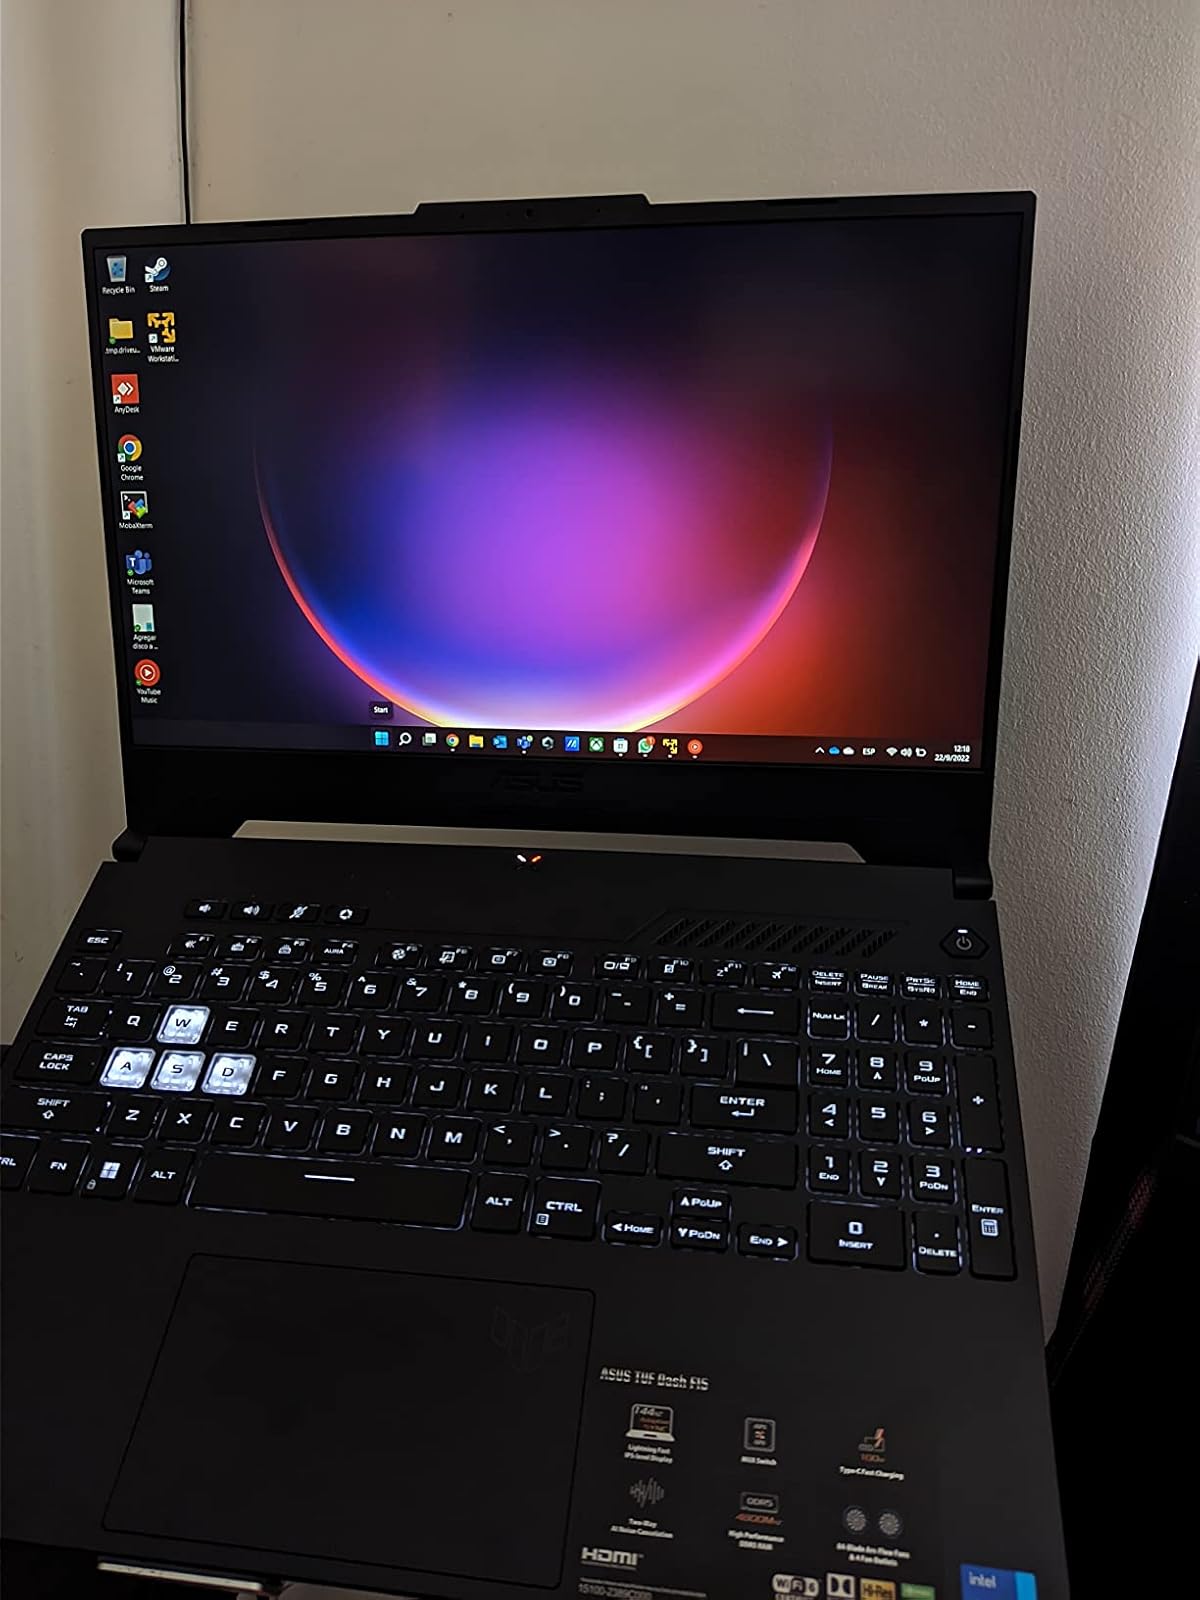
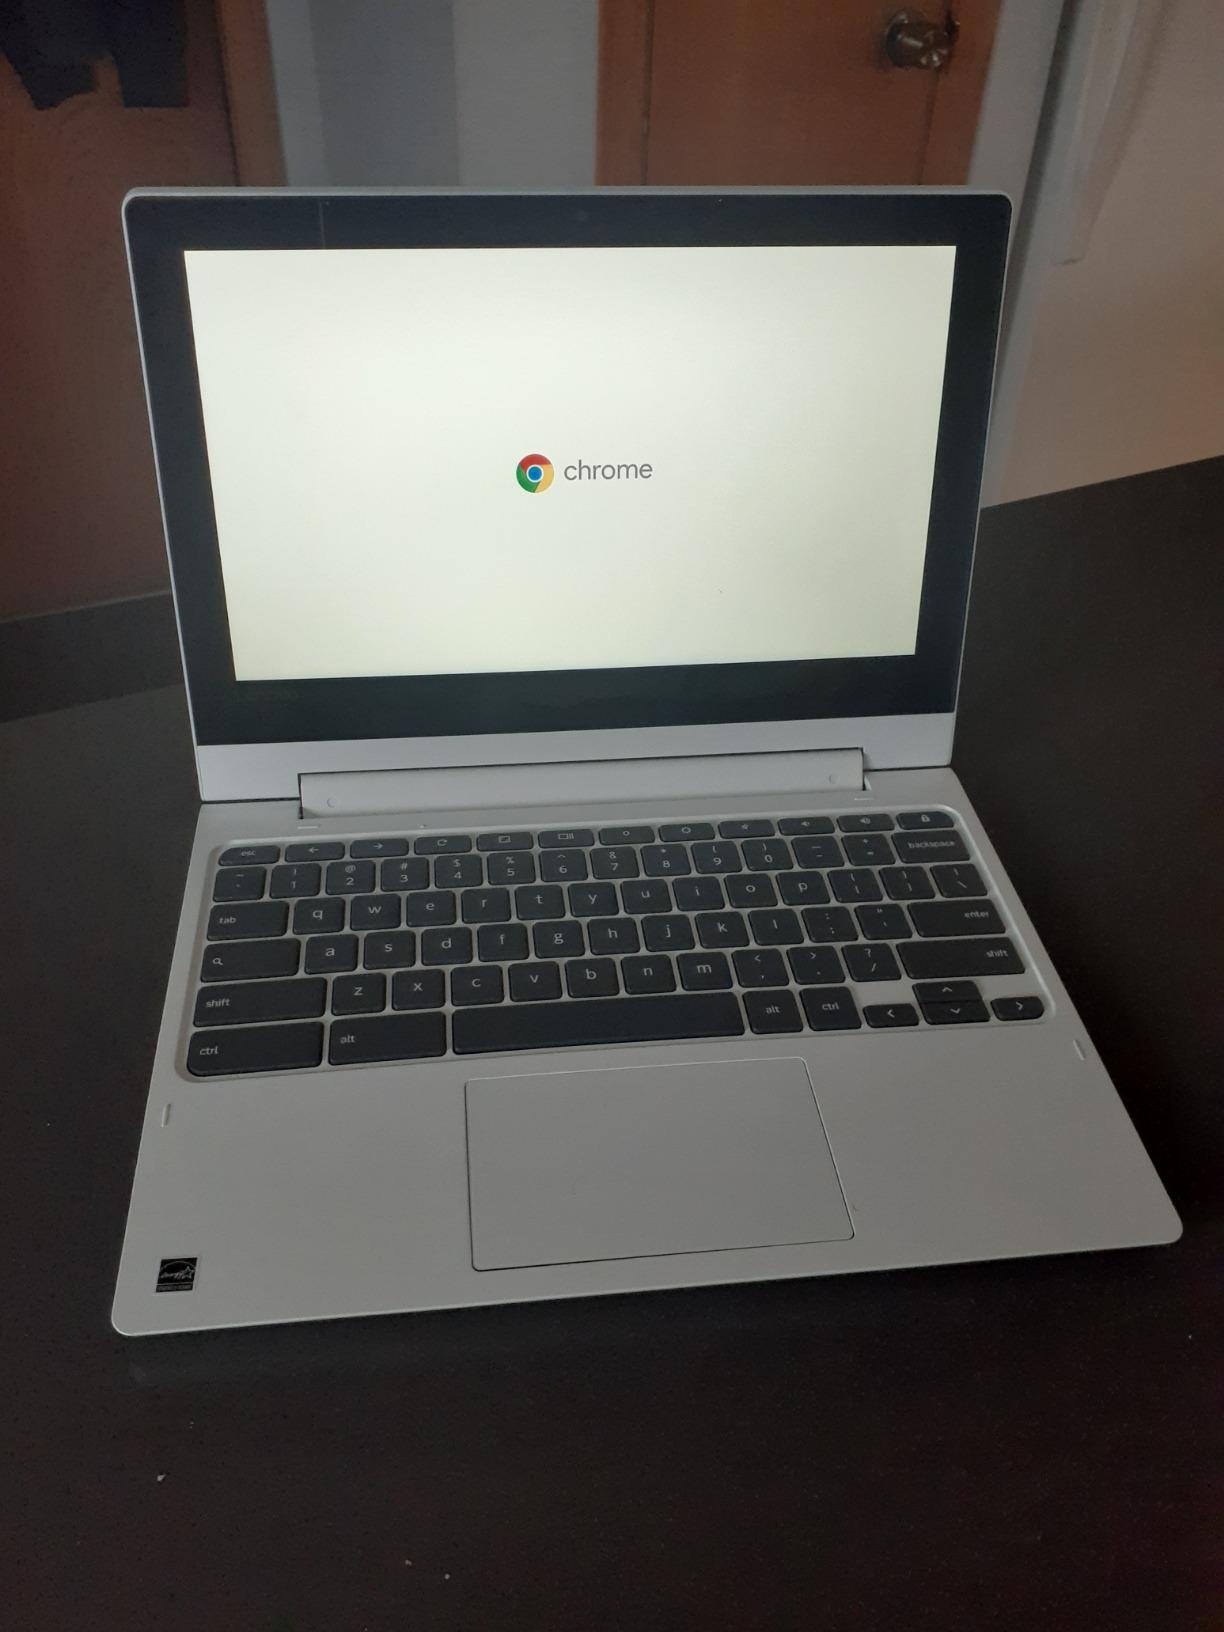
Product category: laptop
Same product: no